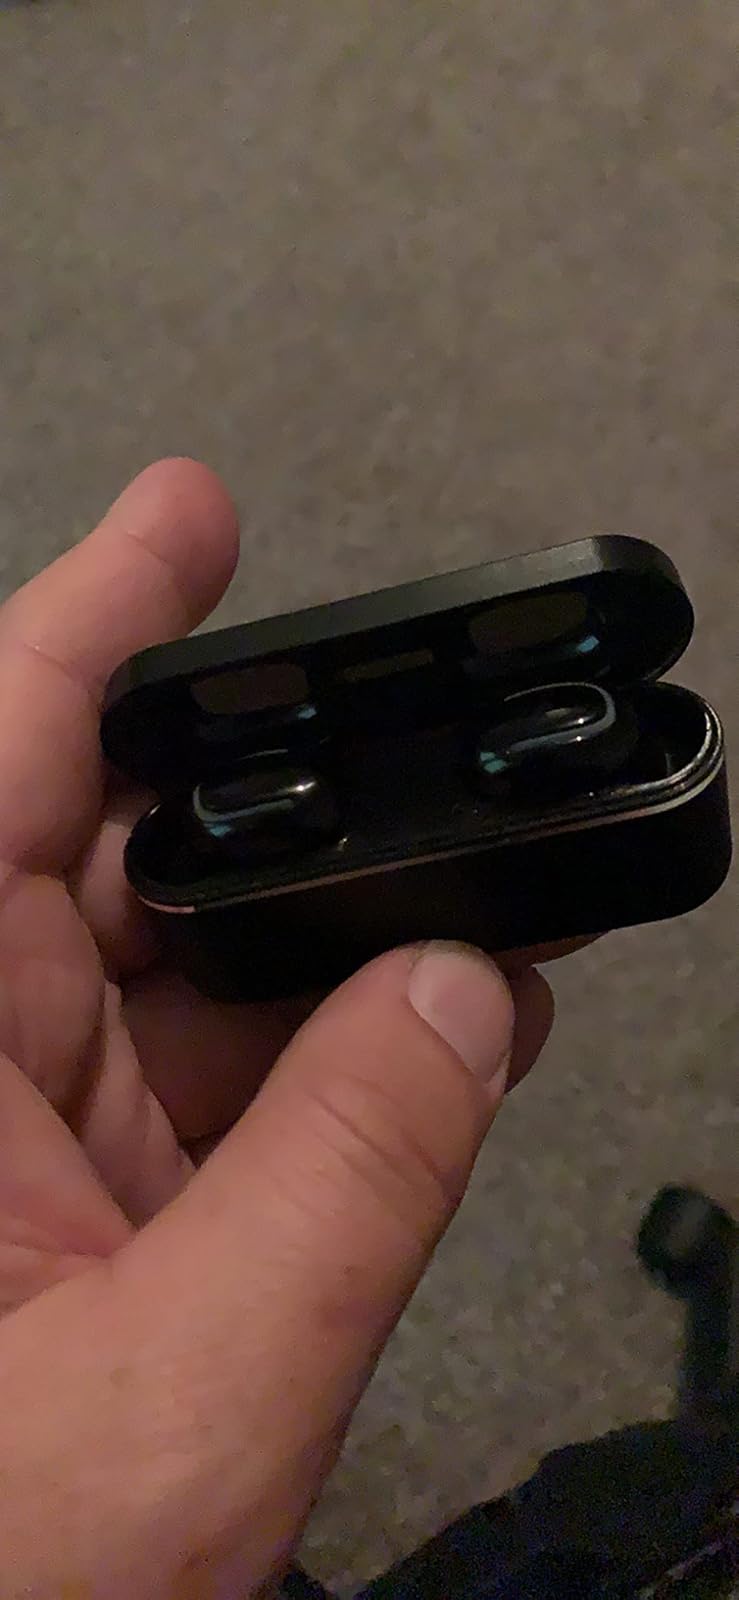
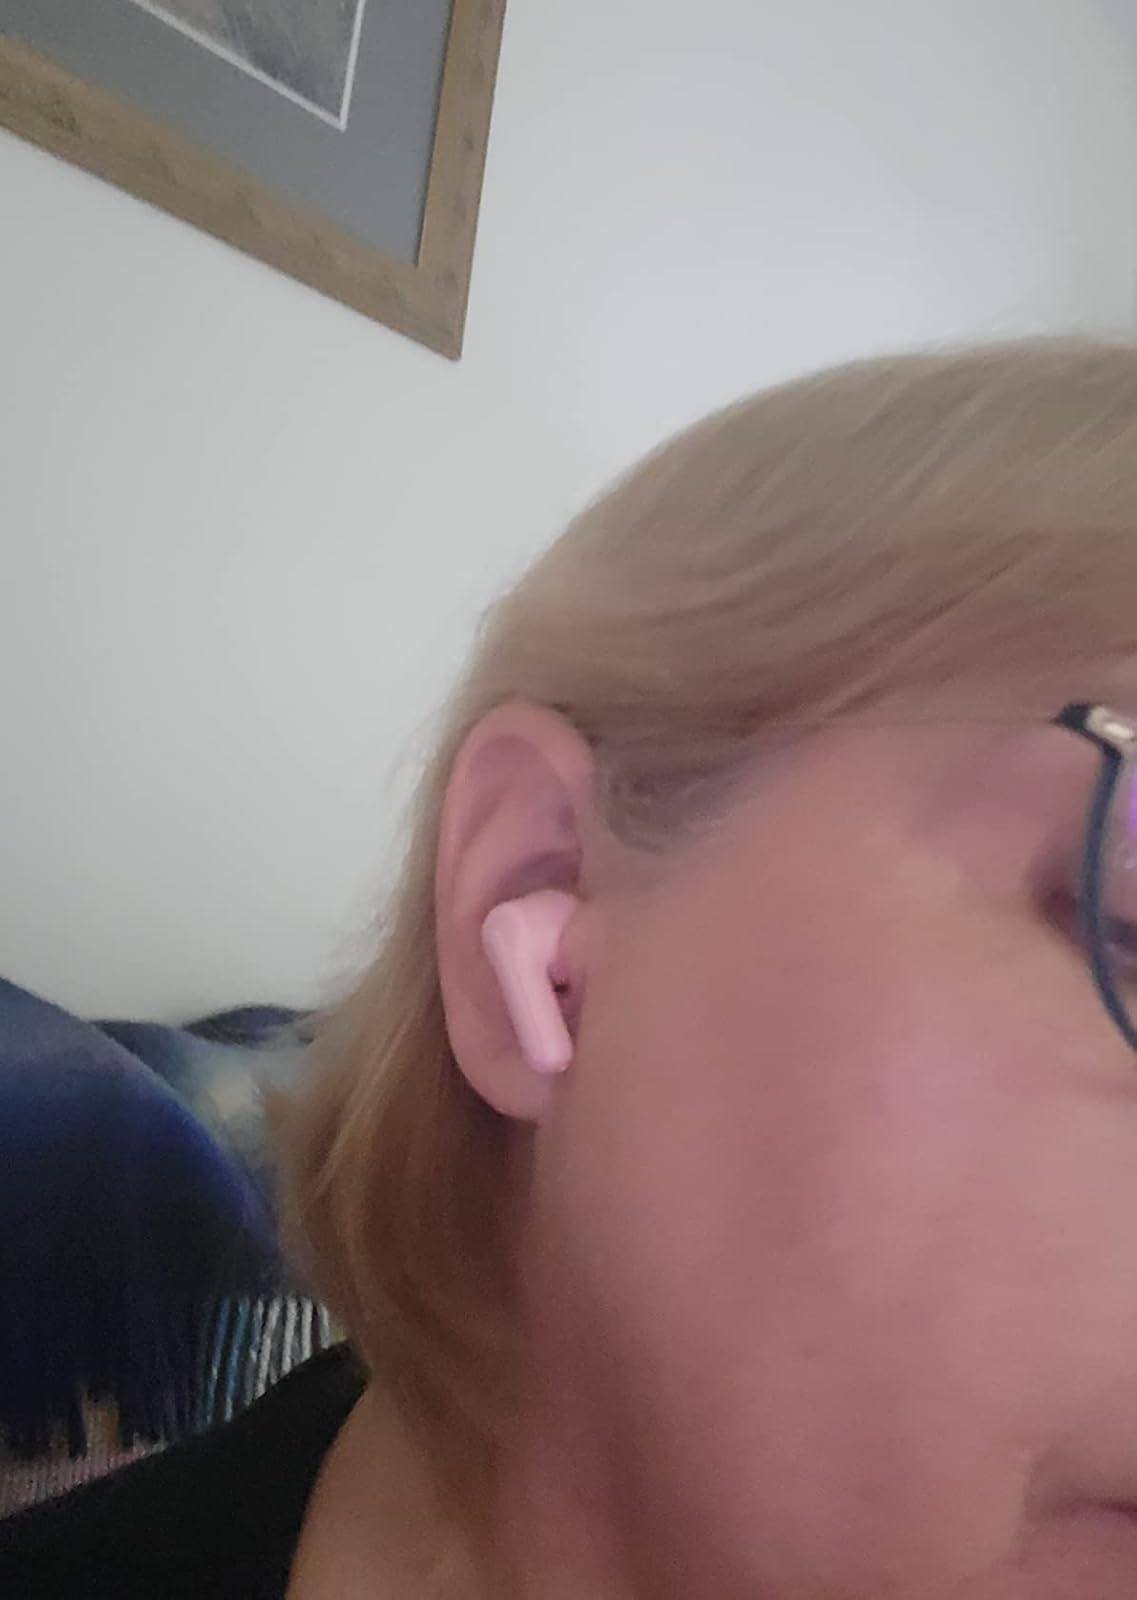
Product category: earbuds
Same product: no